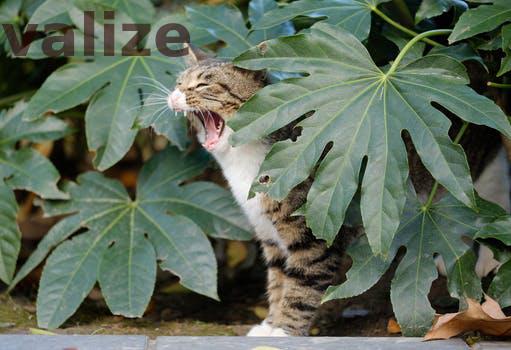
Label: Watermark